Spermatocyte

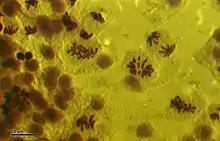

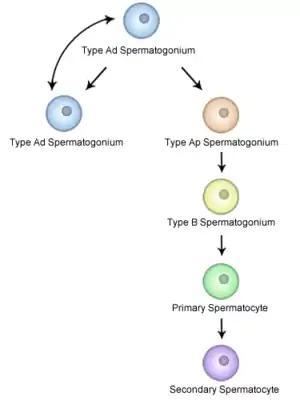

At puberty, spermatogonia located along the walls of the seminiferous tubules within the testis will be initiated and start to divide mitotically, forming two types of A cells that contain an oval shaped nucleus with a nucleolus attached to the nuclear envelope; one is dark (Ad) and the other is pale (Ap). The Ad cells are spermatogonia that will stay in the basal compartment (outer region of the tubule); these cells are reserve spermatogonial stem cells that do not usually undergo mitosis. Type Ap are actively-dividing spermatogonial stem cells which begin differentiation to type B spermatogonia, which have round nuclei and heterochromatin attached to the nuclear envelope and the center of nucleolus. Type B cells will move on to the adluminal compartment (towards the inner region of tubule) and become primary spermatocytes; this process takes about 16 days to complete.